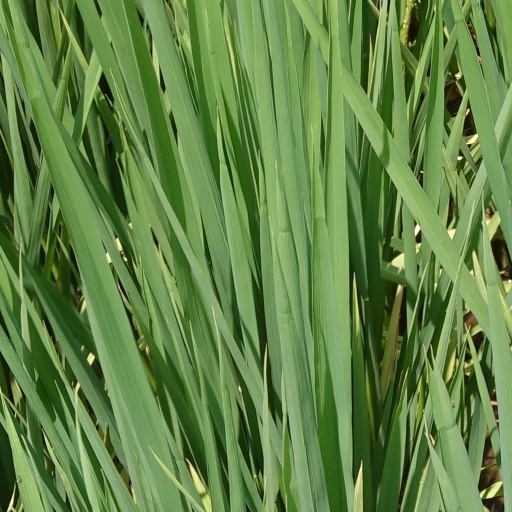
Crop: rice